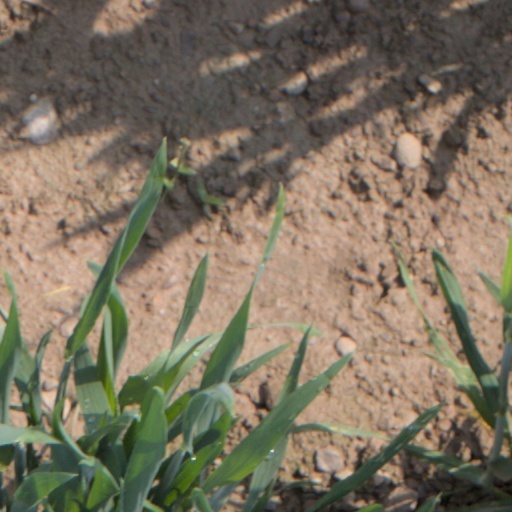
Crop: wheat